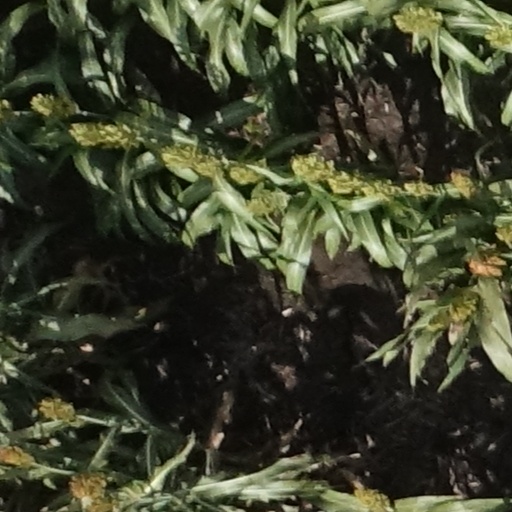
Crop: sorghum